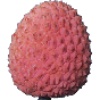
Label: Lychee 1